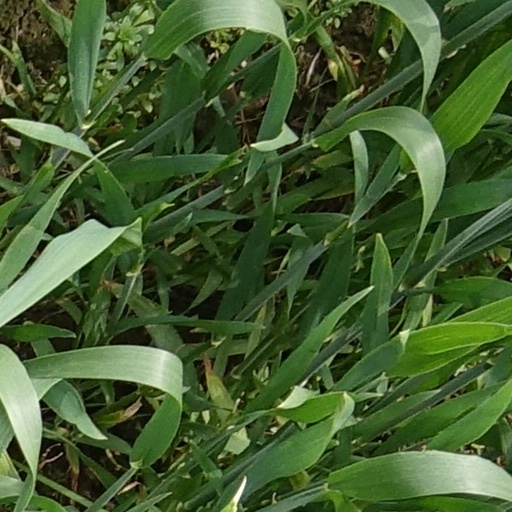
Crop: wheat